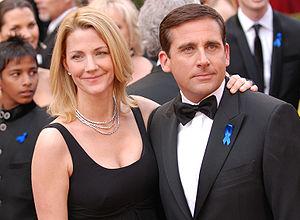
Steve Carell est un acteur, scénariste, producteur de cinéma et réalisateur américain, né le 16 août 1962 à Concord.